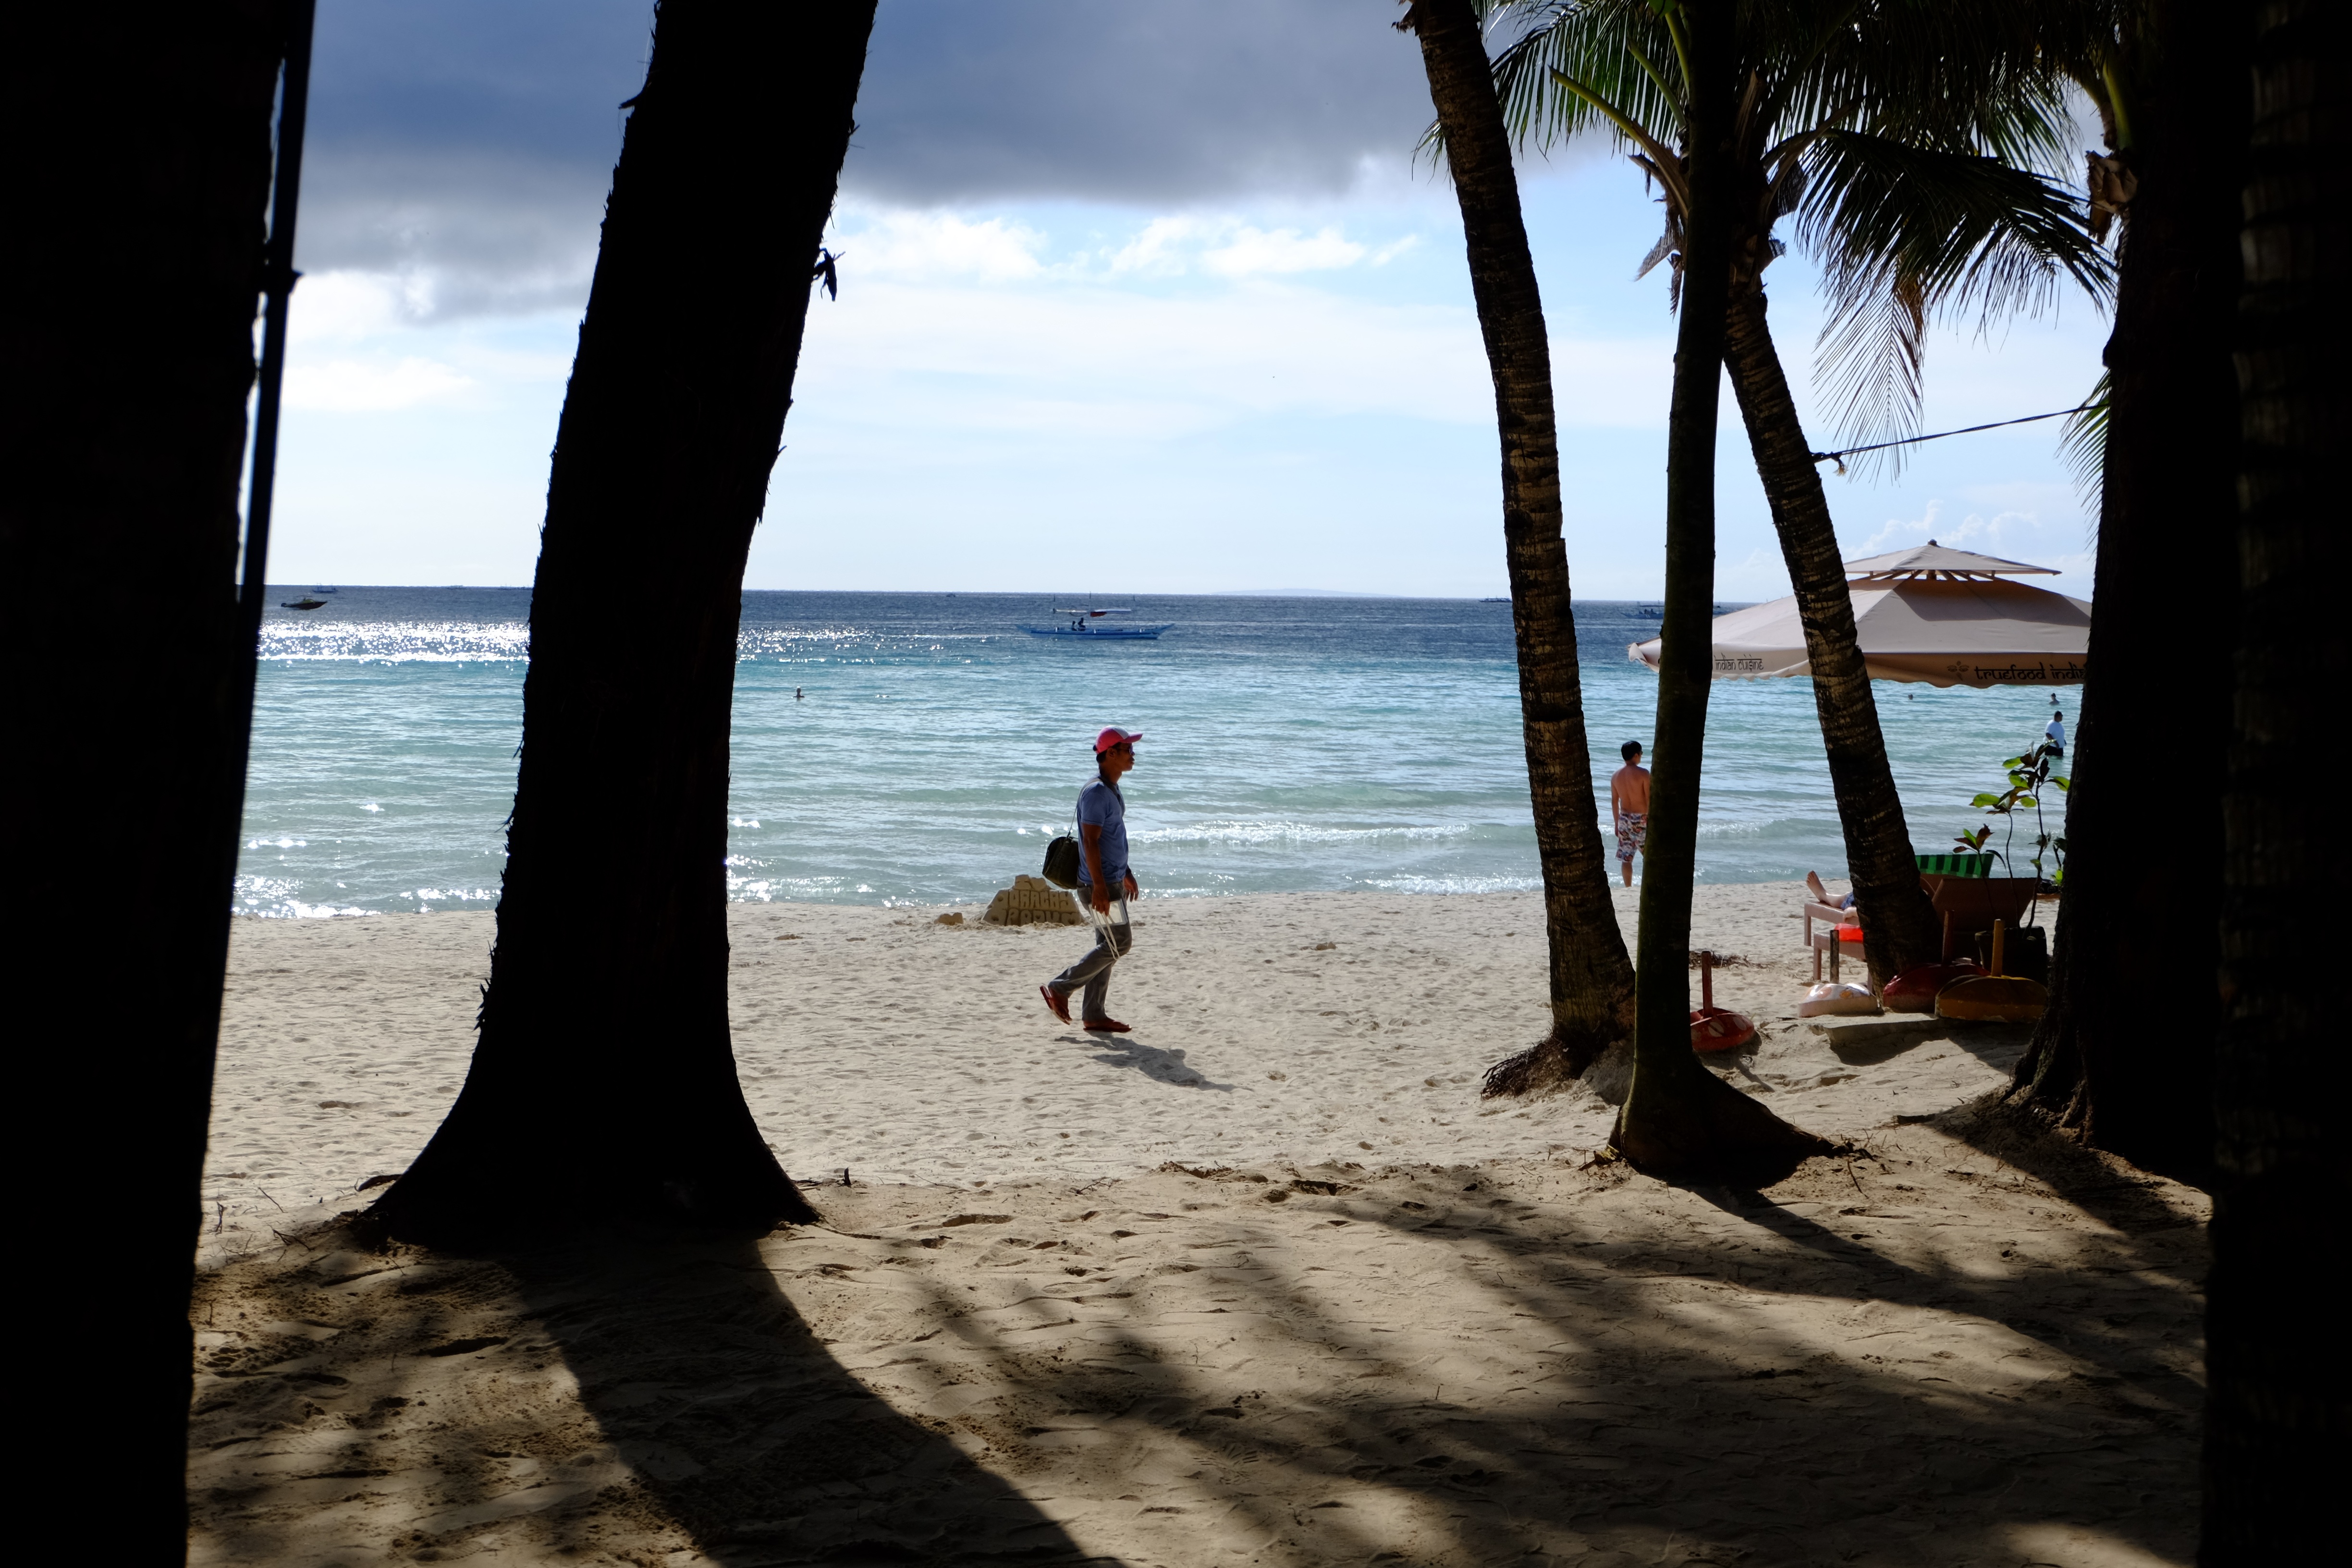
beach, sea, coast, sand, ocean, sky, sunset, sunlight, vacation, body of water, boracay, white beach